Maria Felice Tibaldi

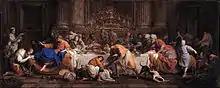
"Dinner at the House of the Pharisee".

She painted portraits and historical subjects in oil and pastel, including portrait miniatures, among them, "Bacchus and Ariadne" and "Angelica and Medoro". She married the painter Pierre Subleyras in 1739.